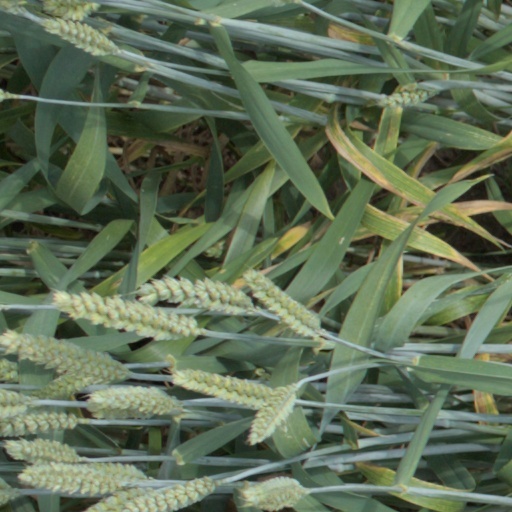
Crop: wheat